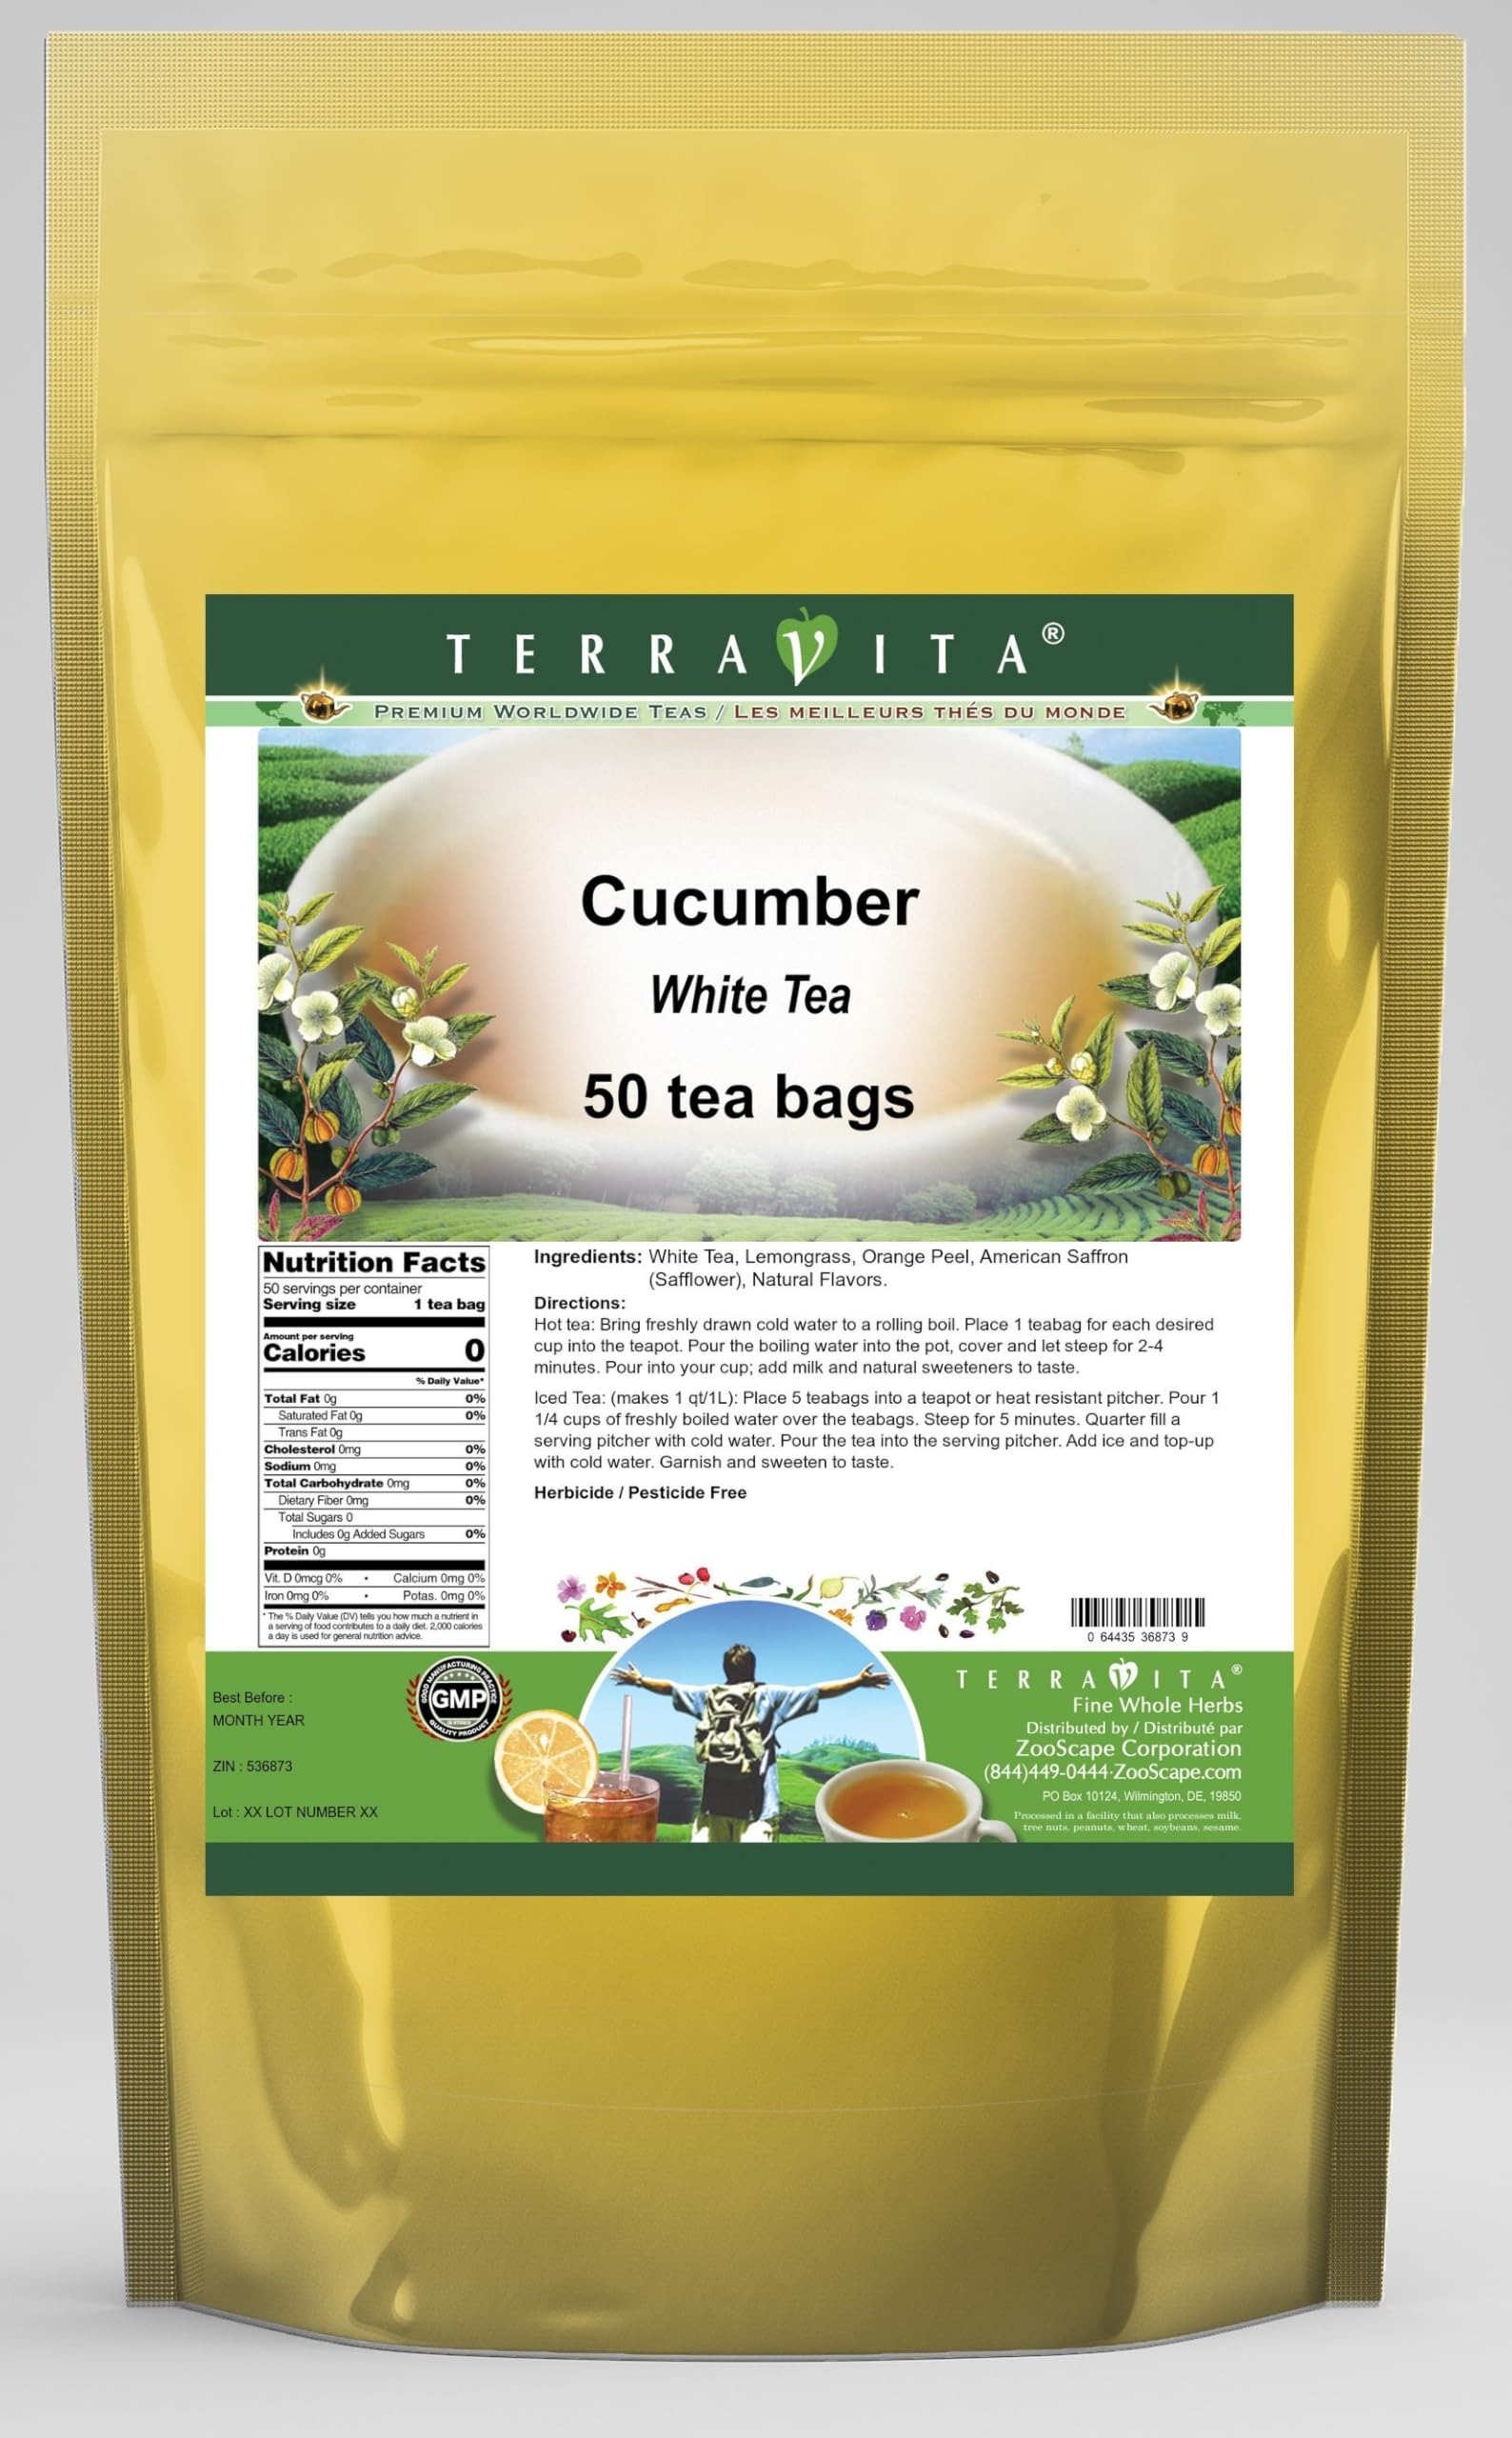
Item Name: Cucumber White Tea (50 tea bags, ZIN: 536873) - 2 Pack
Bullet Point 1: Our Cucumber White Tea is a mouth-watering flavored White tea with Lemongrass, Orange Peel and American Saffron (Safflower) that you can enjoy all year round! The aroma and Cucumber flavor is a delight! - Ingredients: White tea, Lemongrass, Orange Peel, American Saffron (Safflower) and Natural Cucumber Flavor.
Bullet Point 2: No fillers.
Bullet Point 3: Manufacturer: TerraVita
Bullet Point 4: Size: 50 tea bags
Bullet Point 5: White Tea Bags - Packed in a convenient upright pouch!
Product Description: Our Cucumber White Tea is a mouth-watering flavored White tea with Lemongrass, Orange Peel and American Saffron (Safflower) that you can enjoy all year round! The aroma and Cucumber flavor is a delight! - Ingredients: White tea, Lemongrass, Orange Peel, American Saffron (Safflower) and Natural Cucumber Flavor. - Hot tea brewing method: Bring freshly drawn cold water to a rolling boil. Place 1 teabag for each desired cup into the teapot. Pour the boiling water into the pot, cover and let steep for 2-4 minutes. Pour into your cup; add milk and natural sweeteners to taste. - Iced tea brewing method: (to make 1 liter/quart): Place 5 teabags into a teapot or heat resistant pitcher. Pour 1 1/4 cups of freshly boiled water over the teabags. Steep for 5 minutes. Quarter fill a serving pitcher with cold water. Pour the tea into the serving pitcher. Add ice and top-up with cold water. Garnish and sweeten to taste. - TerraVita is an exclusive line of premium-quality, natural source products that use only the finest, purest and most potent ingredients found around the world. TerraVita is hallmarked by the highest possible standards of purity, potency, stability and freshness. All of our products are prepared with the highest elements of quality control, from raw materials through the entire manufacturing process, up to and including the moment that the bottles or bags are sealed for freshness and shipped out to you. Our highest possible standards are certified by independent laboratories and backed by our personal guarantee. - TerraVita exists to meet and ensure your family's health and wellness without the harmful effects of chemicals and health products. We strive to make all of our products affordable and reliable and are constantly searching the market to maintain our affordabi
Value: 100.0
Unit: Count

Price: 86.91